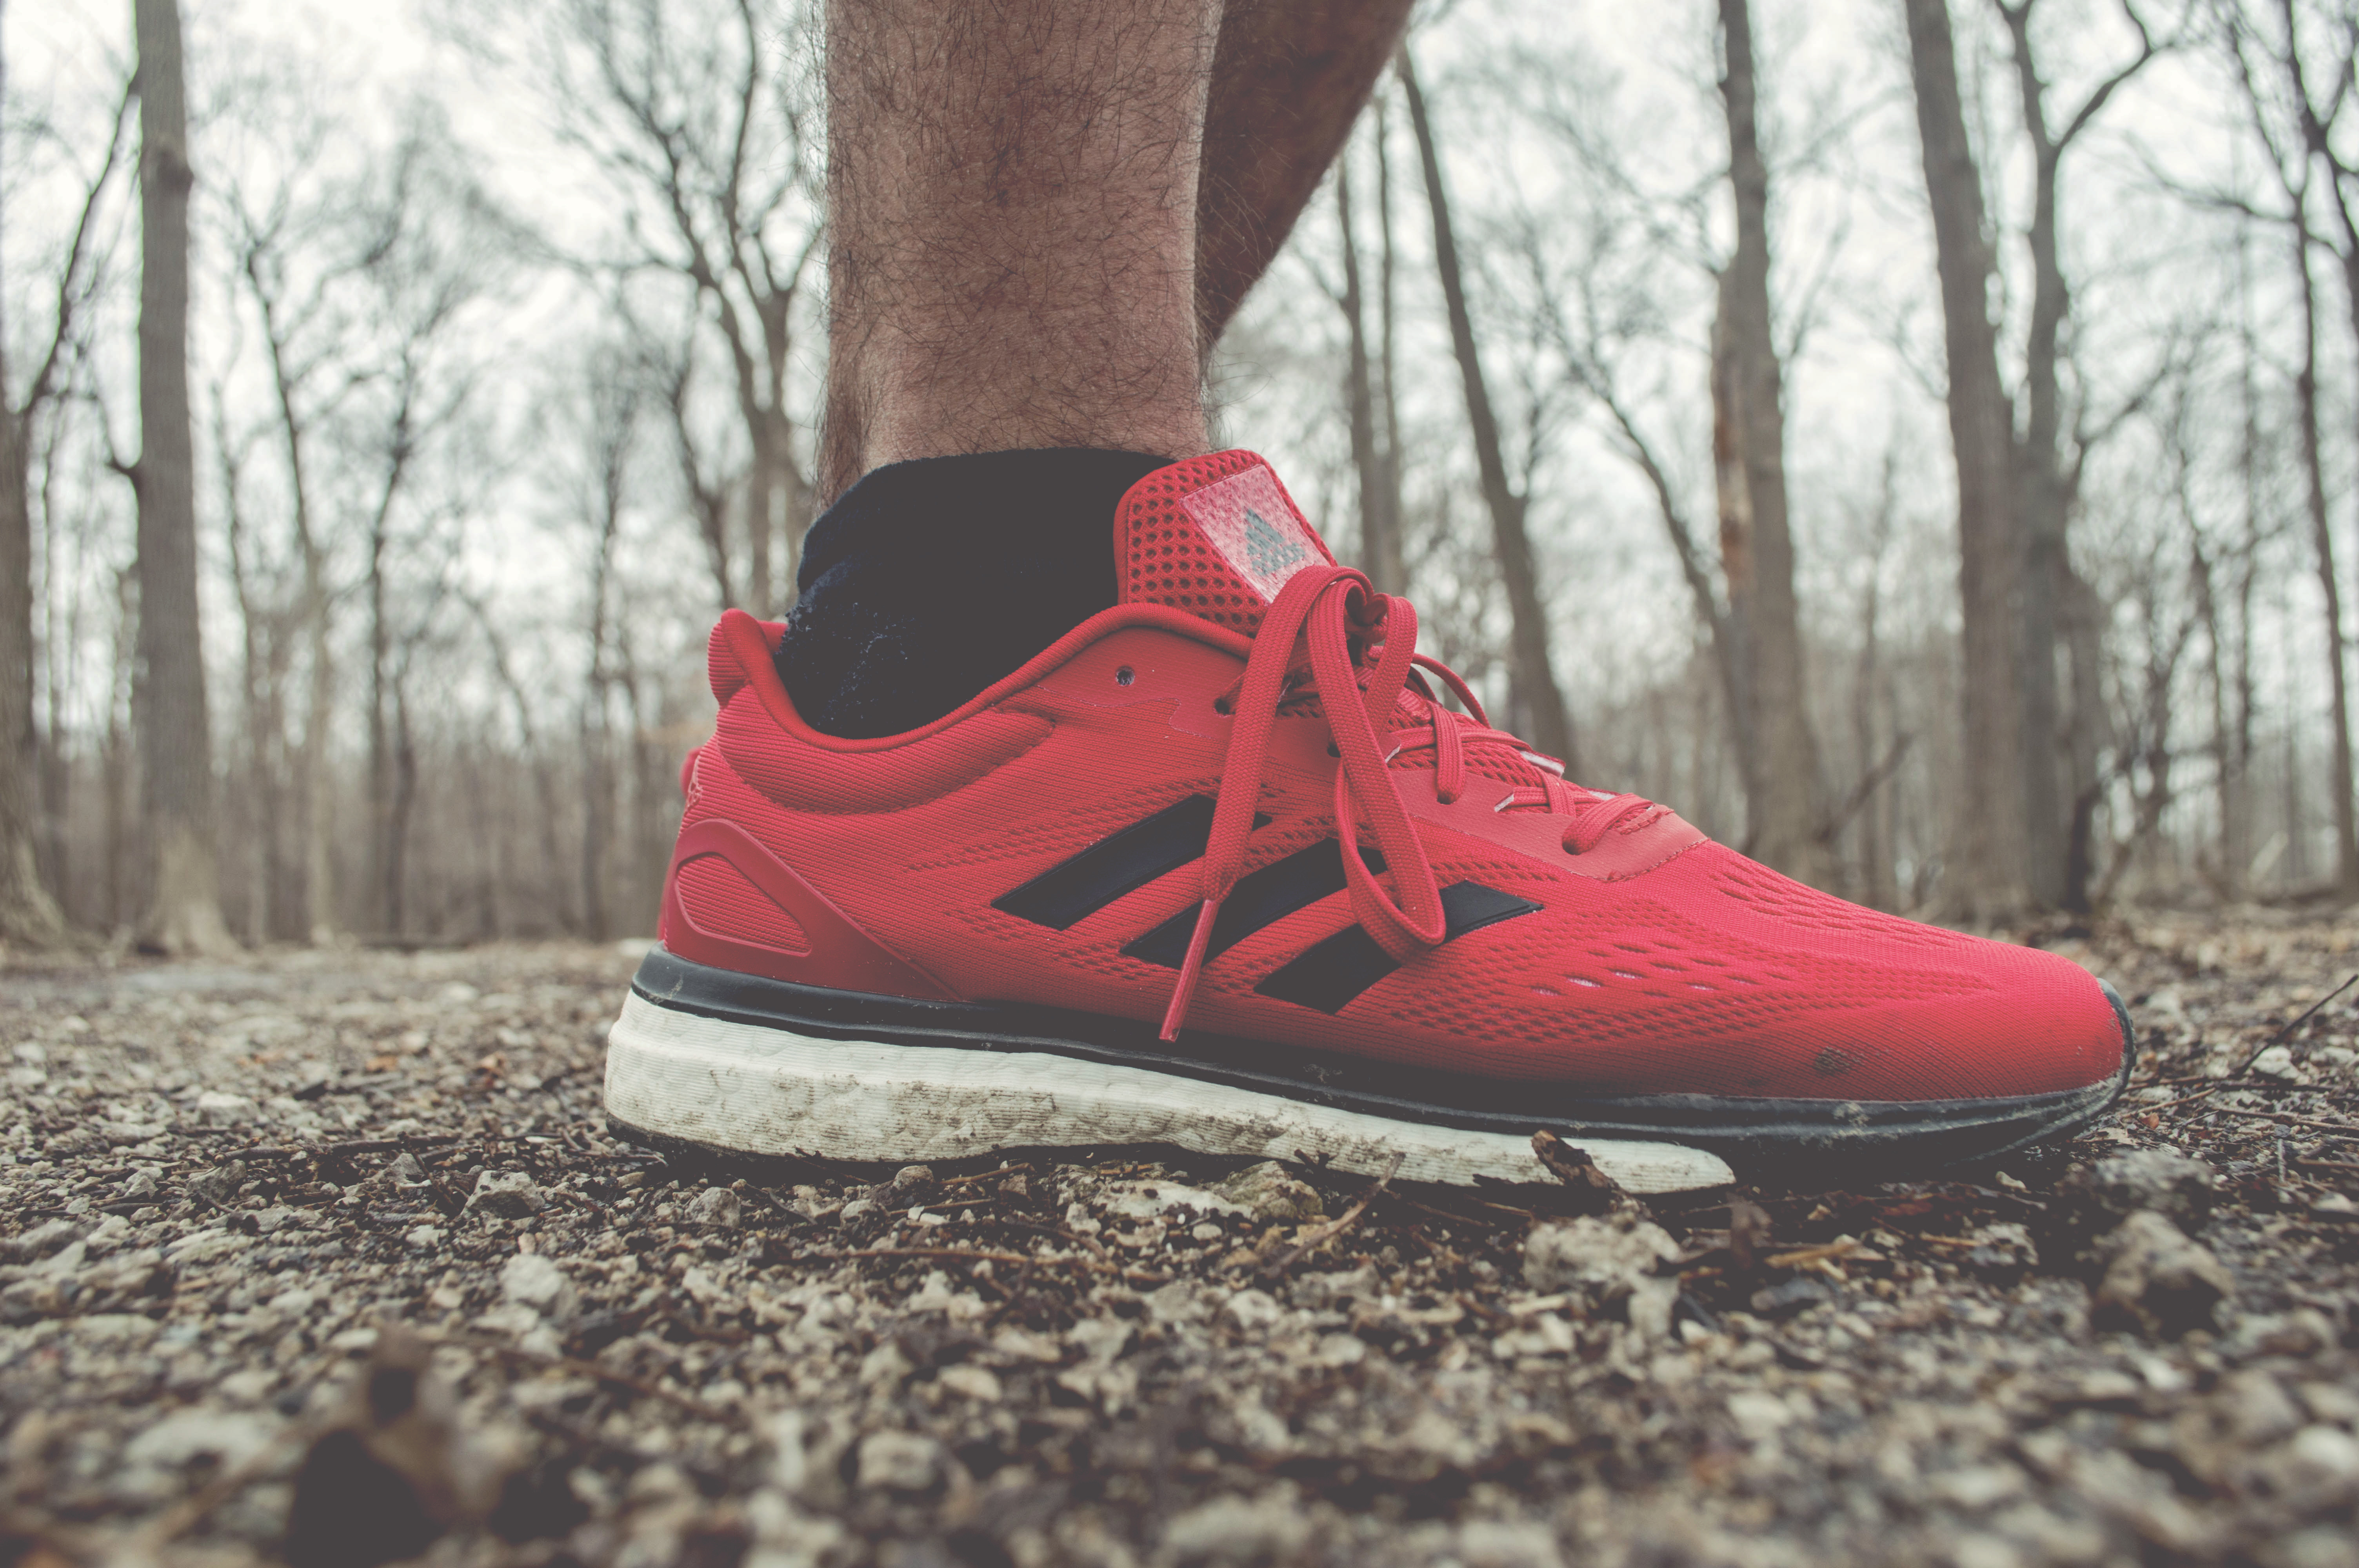
shoe, white, sneaker, spring, red, color, black, pink, season, trainer, running shoe, gravel, sneakers, footwear